20th Golden Raspberry Awards

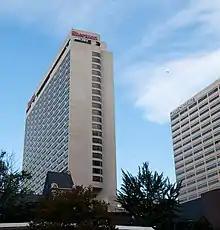
The 20th Golden Raspberry Awards ceremony was held at the Sheraton Hotel.

The 20th Golden Raspberry Awards were held on March 25, 2000 at the Sheraton Hotel in Santa Monica, California to recognize the worst the film industry had to offer in 1999.